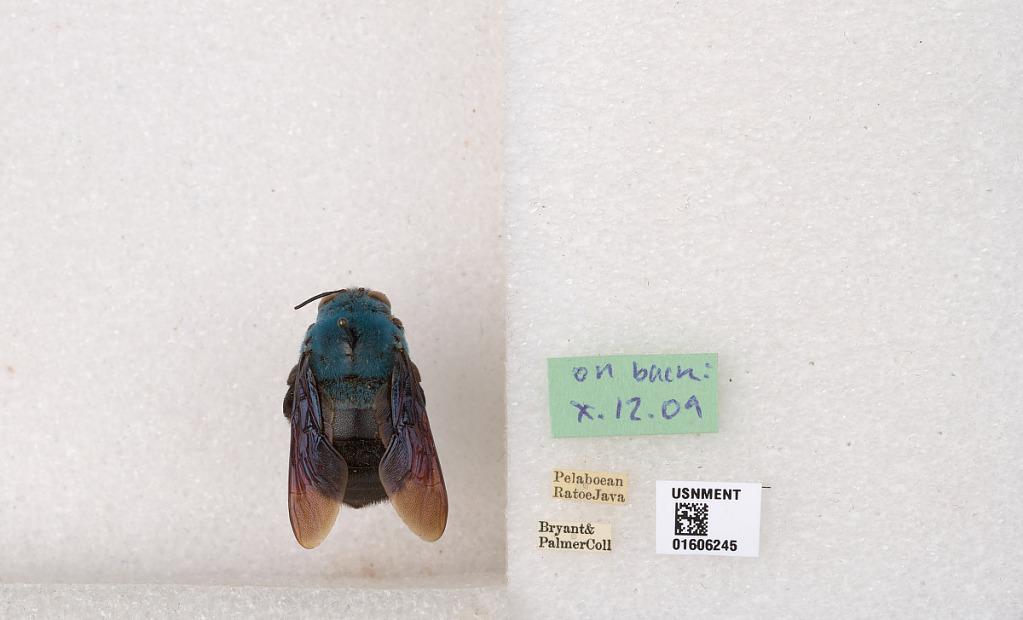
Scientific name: Xylocopa (Koptortosoma) caerulea (Fabricius)
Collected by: Bryant & Palmer
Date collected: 1909-10-12
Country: Indonesia
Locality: Pelaboean Ratoe